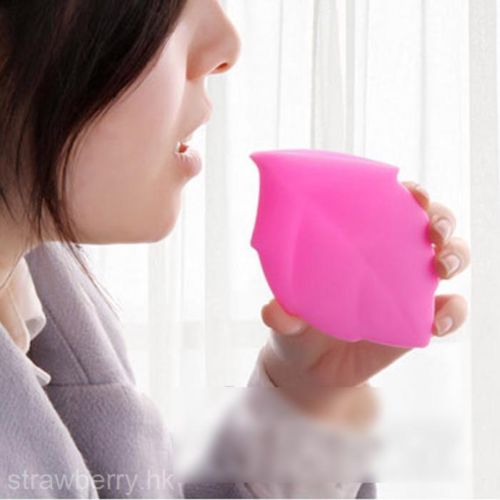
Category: mug